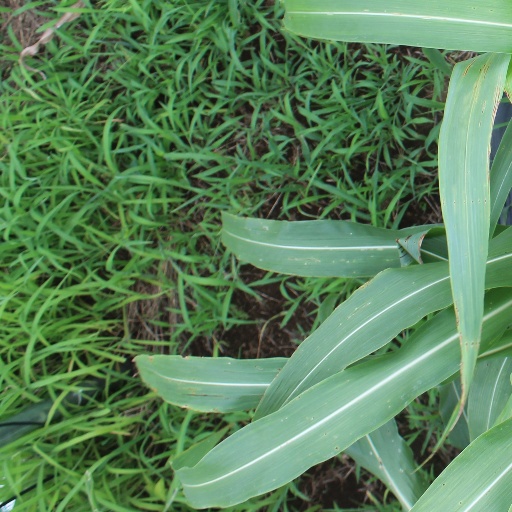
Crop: sorghum